Buka, Bougainville

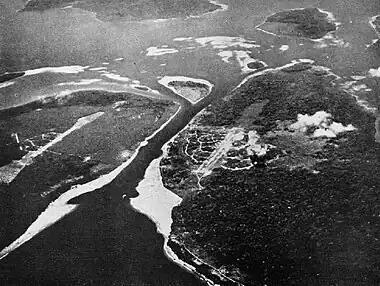
Buka Passage (1944)

The city and Buka Island are separated from the northern tip of Bougainville Island by the deep, narrow Buka Passage, which varies in width from 980 to 3,000 feet (300 to 1,070 metres). Both islands are in the northern Solomon Islands archipelago and the only major ones not within the nation of Solomon Islands.